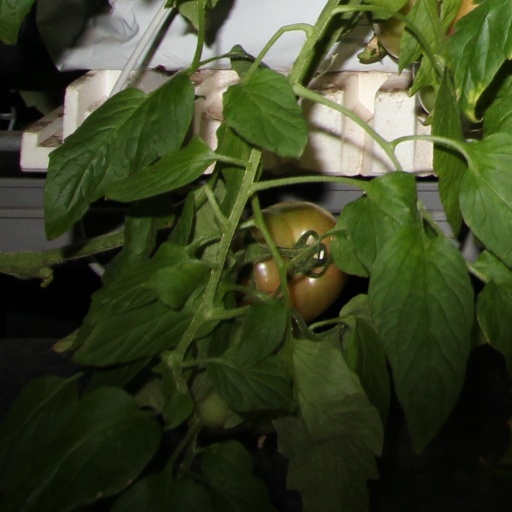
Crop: tomato